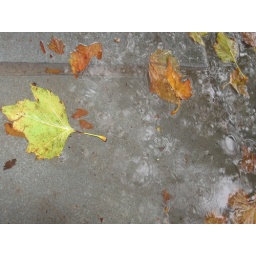
Leaves on the ground in water